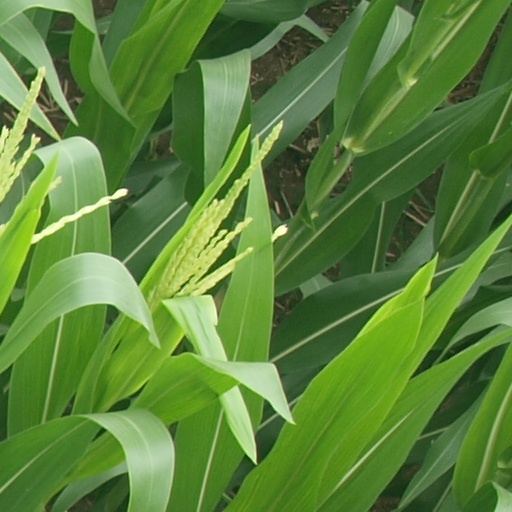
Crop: maize; corn